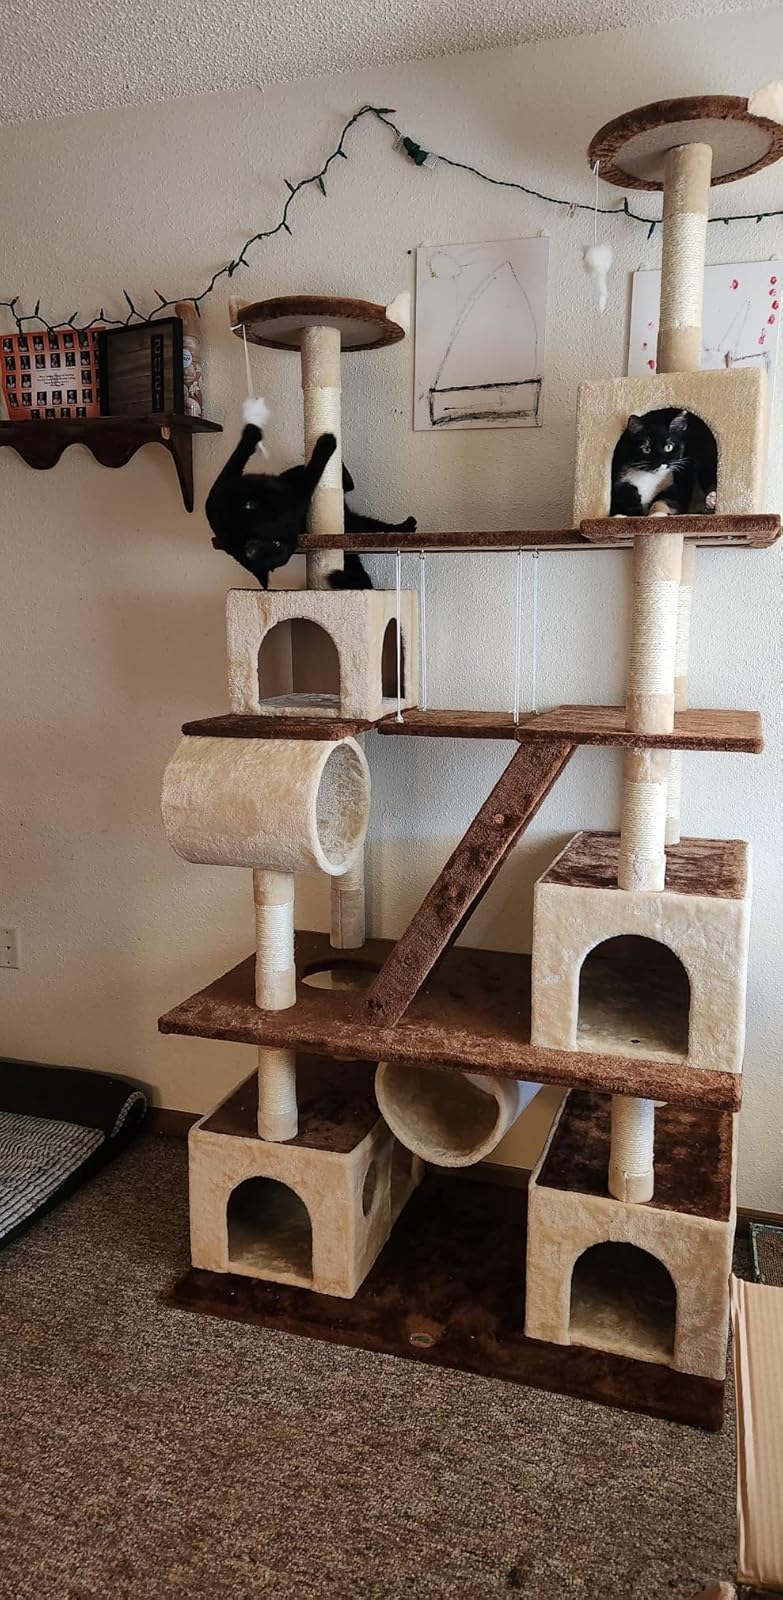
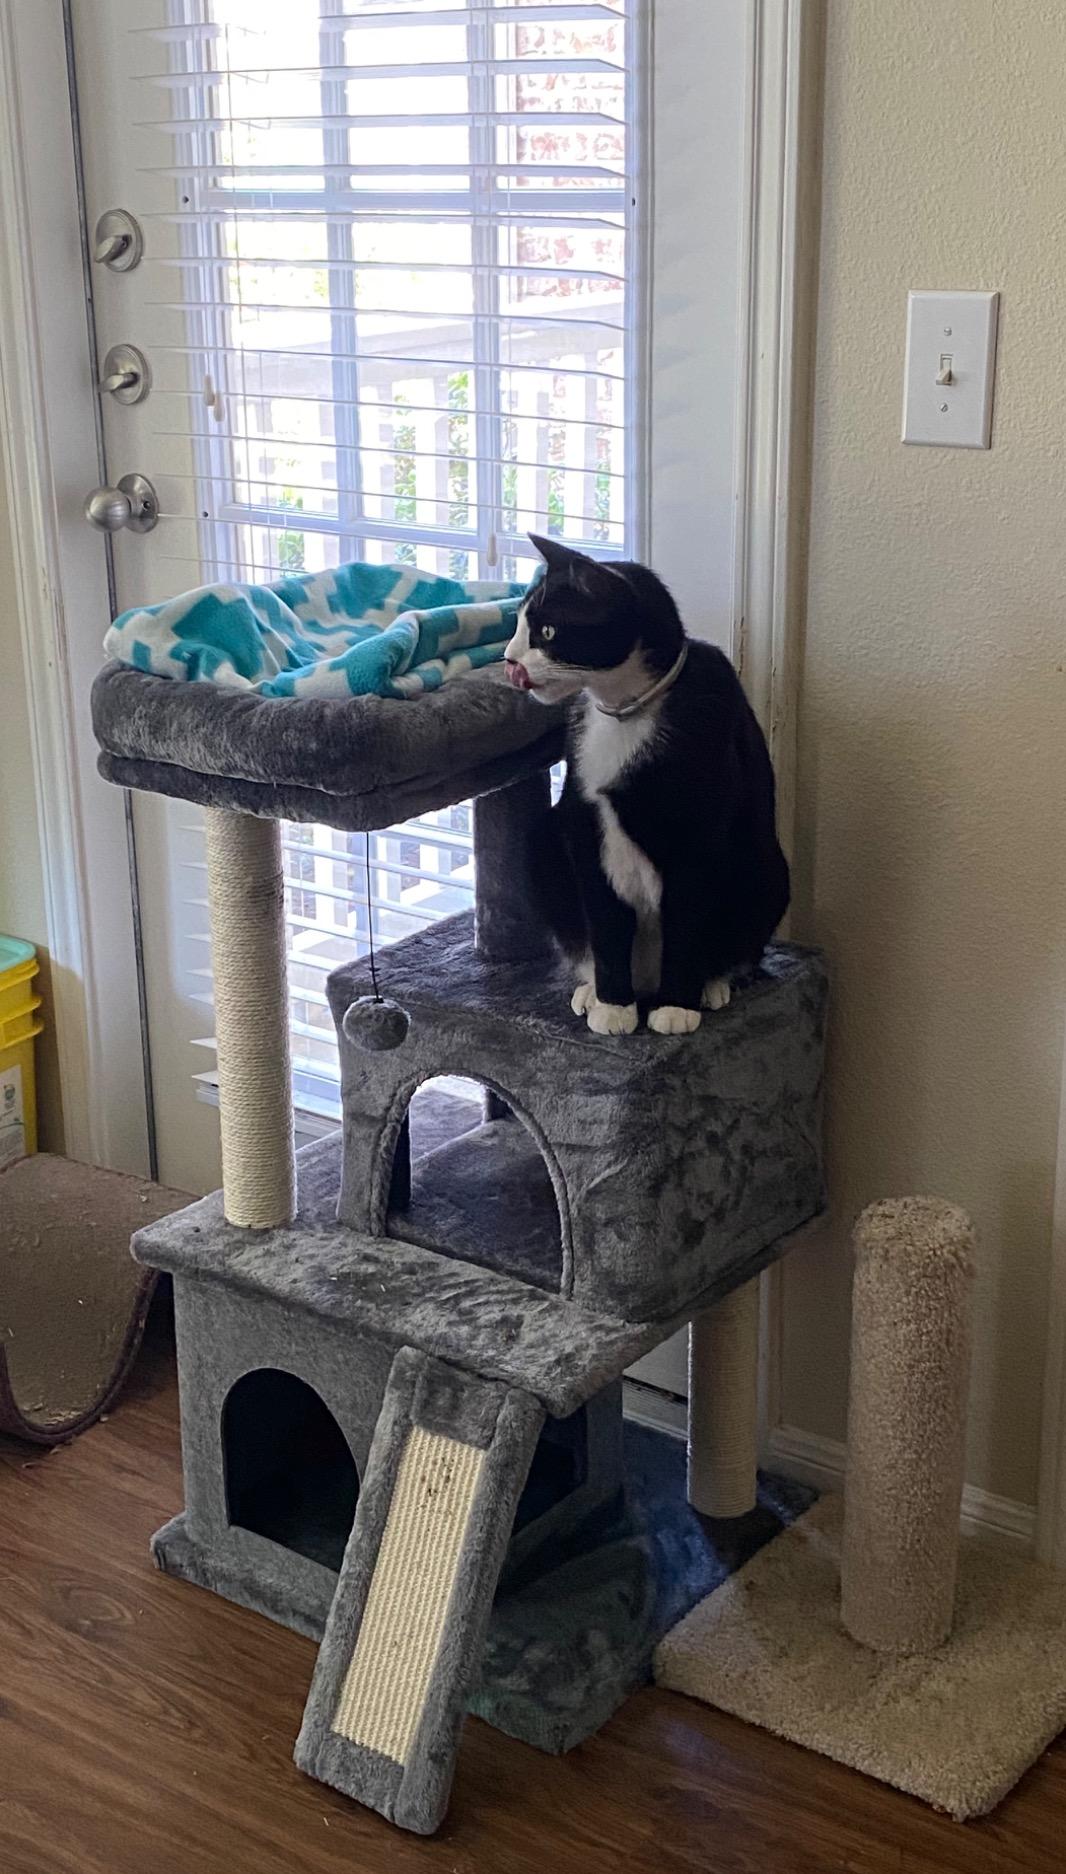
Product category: items_cat tree
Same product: no